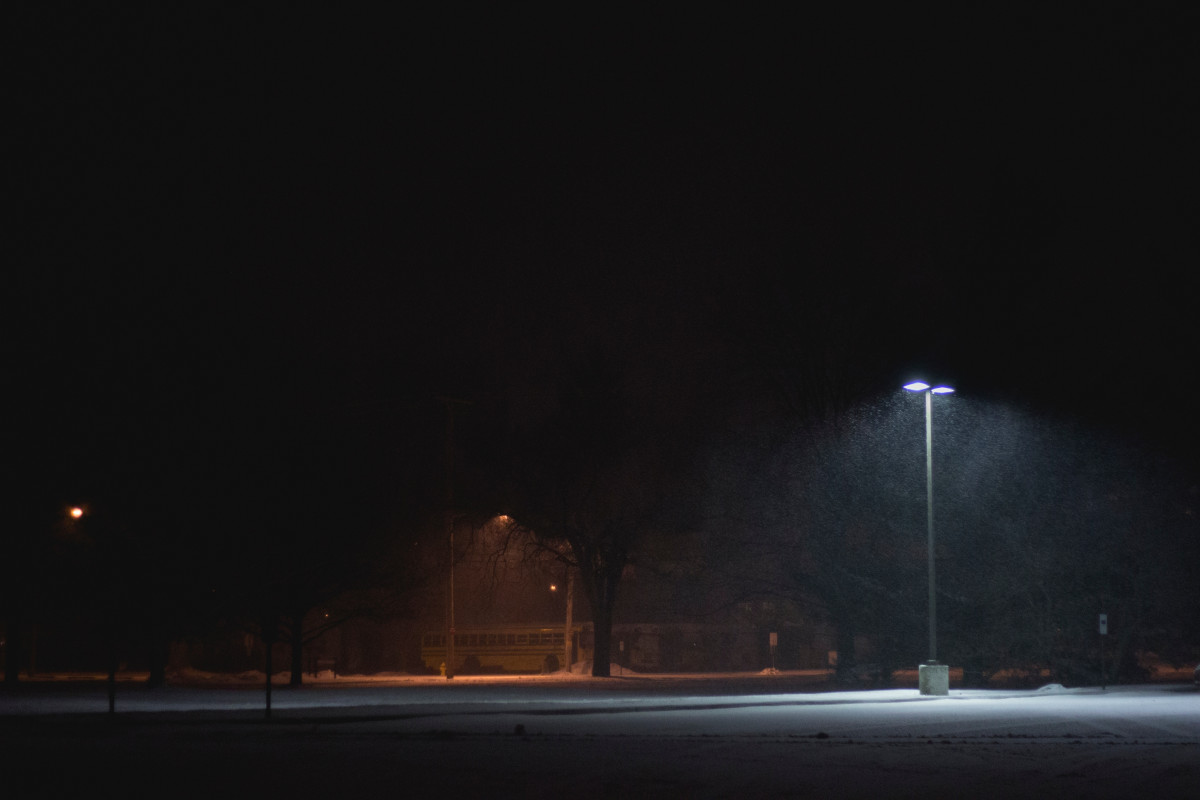
Tags: weather, darkness, street light, lighting, light fixture